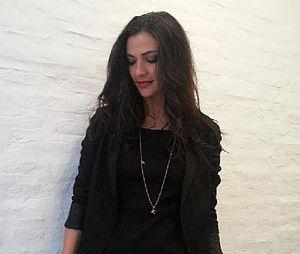
Ana Maria Orozco Aristizábal, née le 4 juillet 1973 à Bogota, est une actrice colombienne de cinéma, de théâtre et de télévision.